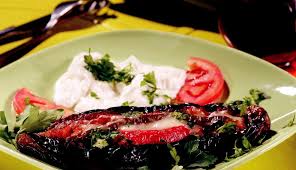
Yemek: karniyarik